Uganda at the 2012 Summer Olympics

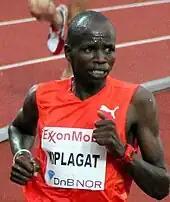

Jacob Araptany was the youngest competitor to represent Uganda in the athletics discipline at the London Olympics, aged 18. He had not participated in any previous Olympic Games. Araptany had intended to take part in the men's 1500 metres and the men's 3000 metres steeplechase, but after consultation with the Ugandan coach, he elected to participate in the latter event because of the close time frame between the two events. He qualified for the Games because his fastest time of 8 minutes, 14.48 seconds, set at the 2011 Golden Gala, exceeded the required "A" standard entry time. He was drawn in the second heat on 3 August, finishing seventh out of twelve runners, with a time of 8 minutes, 35.85 seconds. Araptany finished 25th out of 37 competitors overall, and failed to go through to the final because his time was 6.73 slower than the slowest runner in his heat who made the later stages.